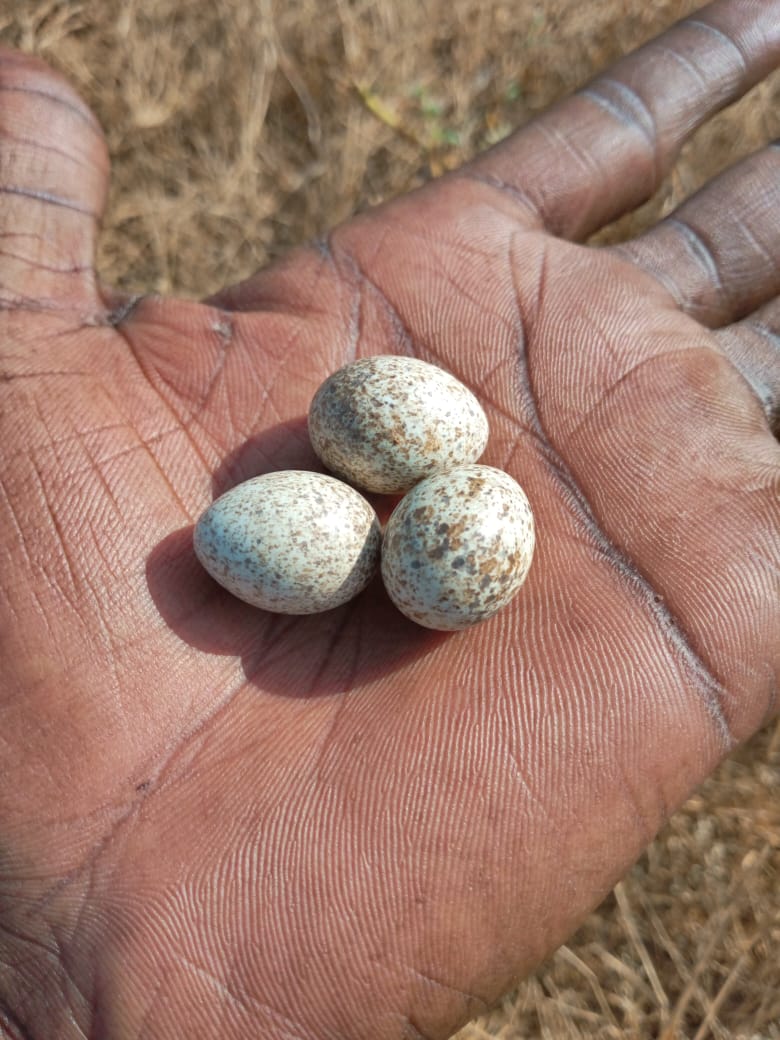
Aa encore ñi ngi ñëwaat ba tey di siyaare bu baax, di tuubaat. Di wax ne nataal bi ñi ngi gis benn loxo bu tàlli ñu teg ci ay nen ak ñoom seen.